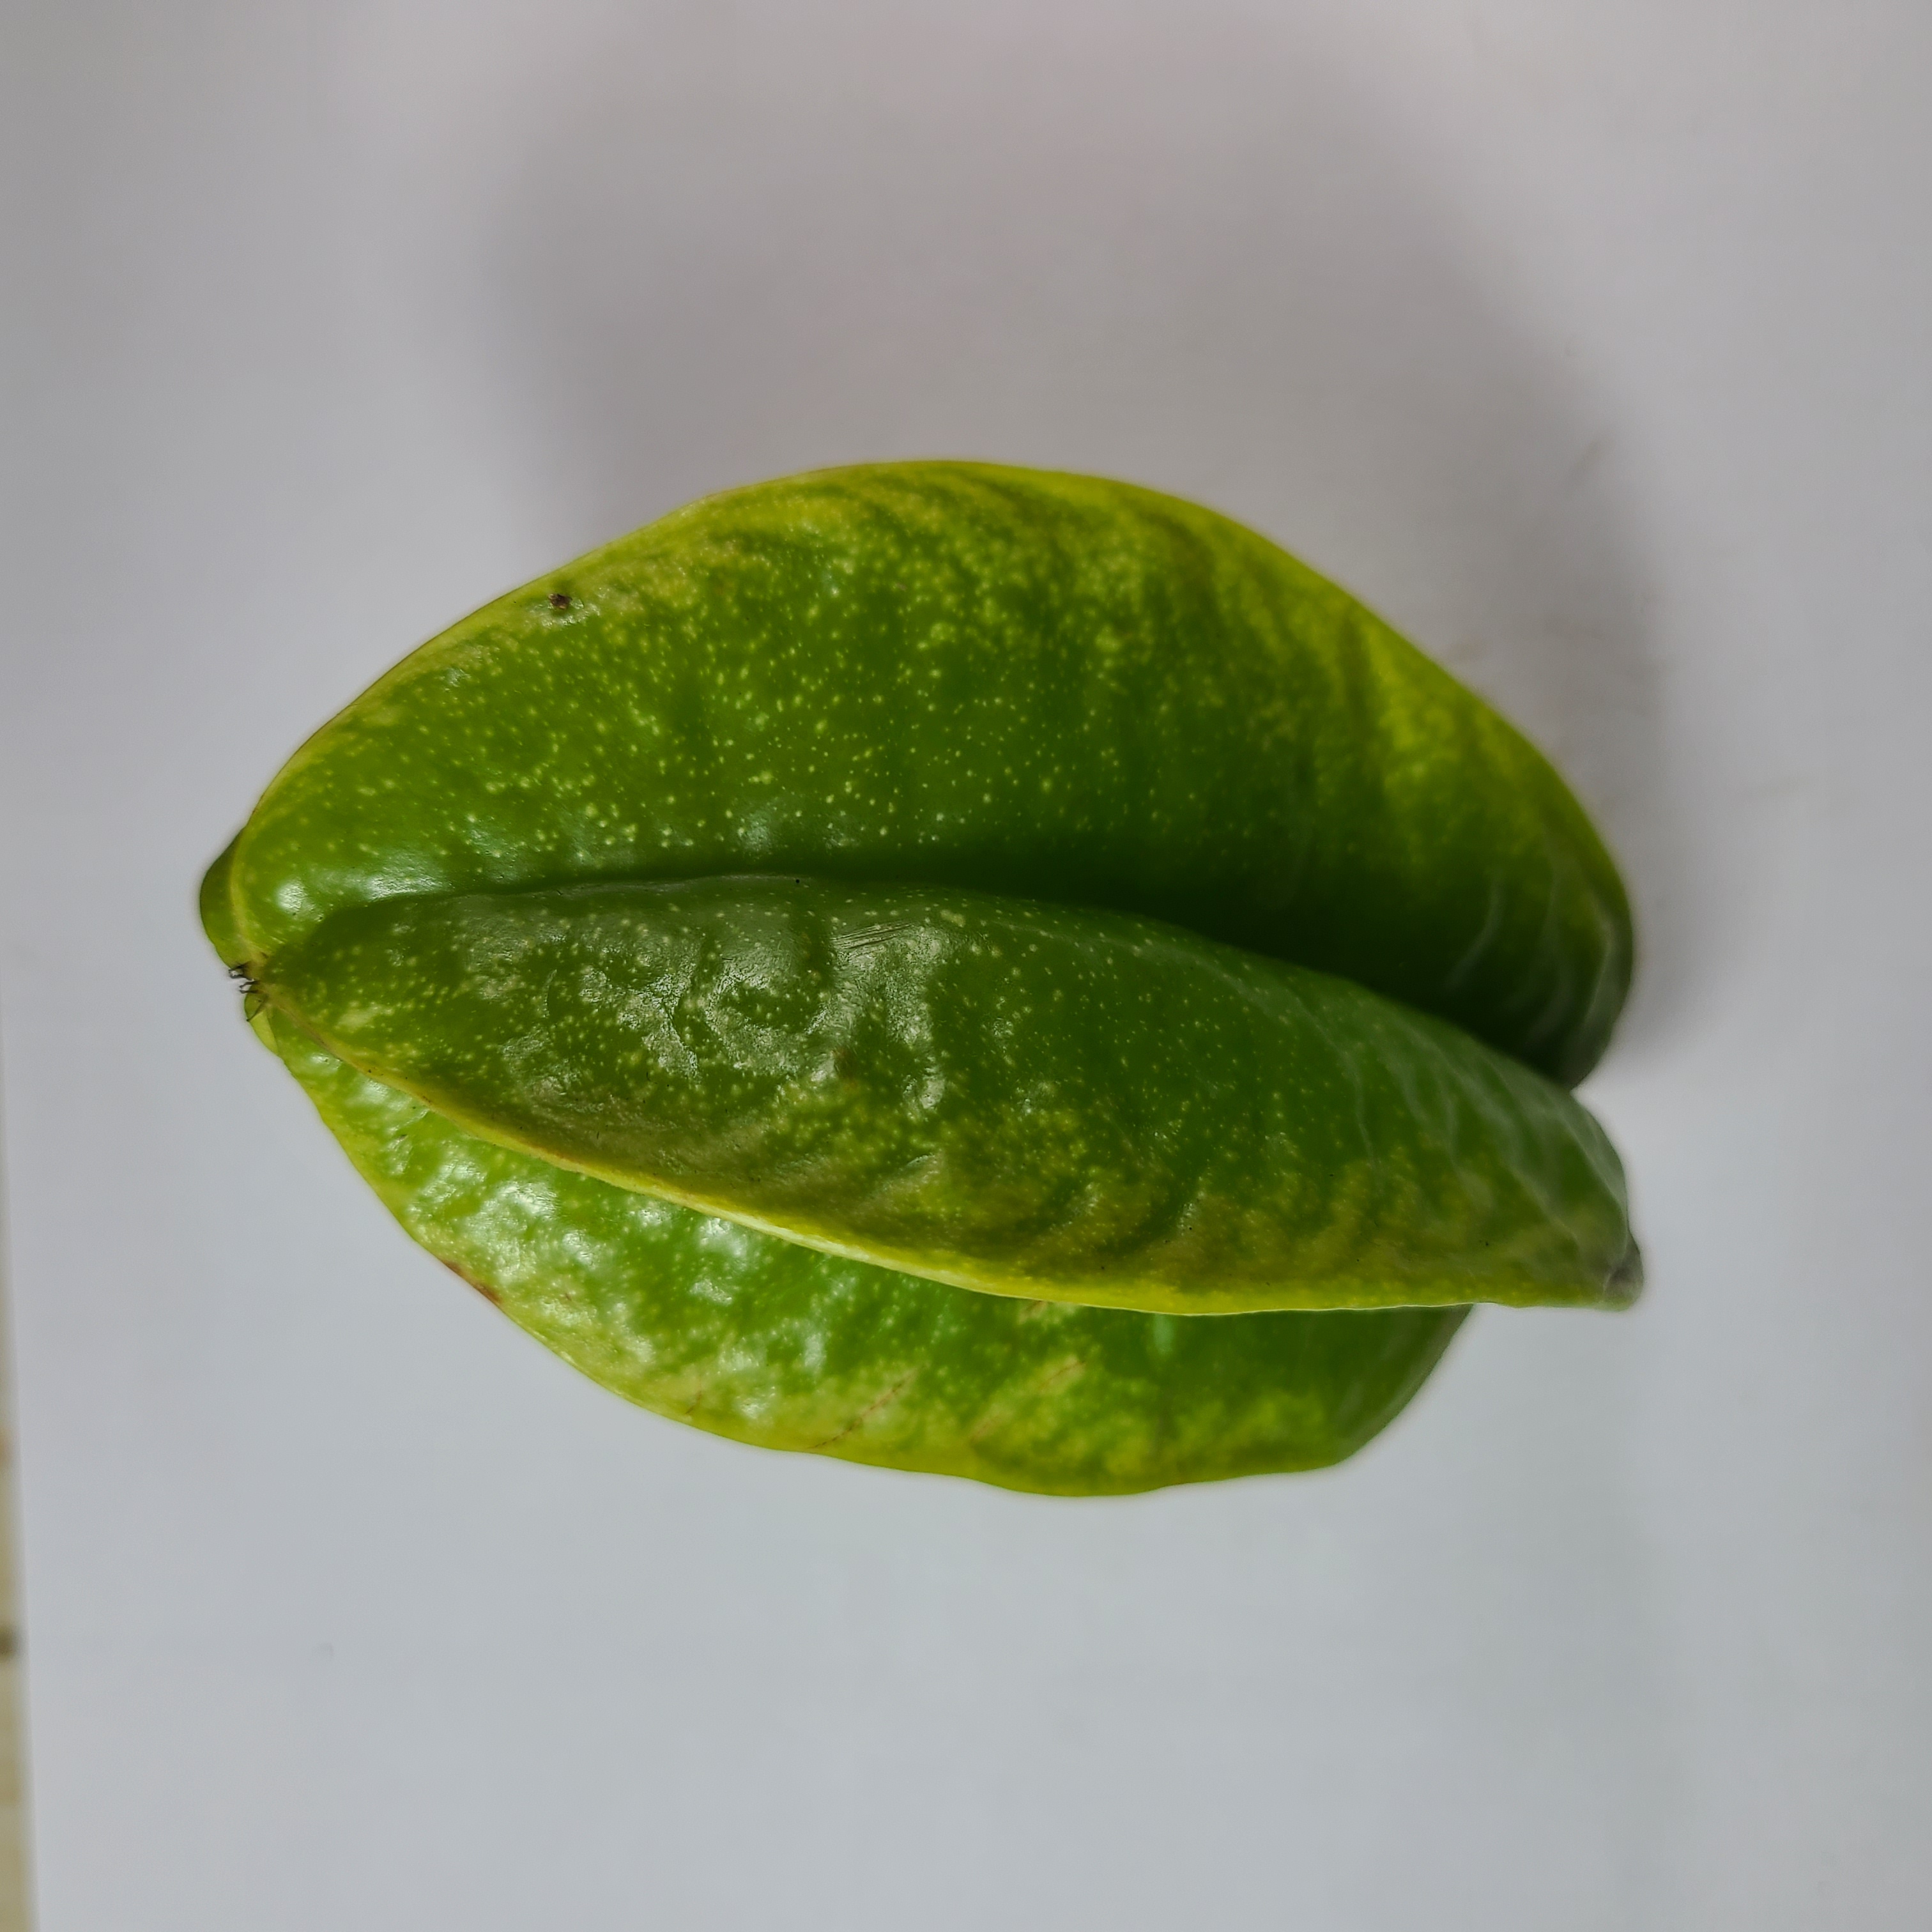
Label: Healthy Fruits